Viva Green

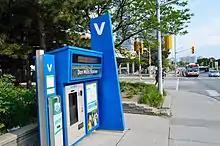
Former Vivastation (stop) on Don Mills Road at Don Mills station in Toronto in 2014

Viva Green was a Viva bus rapid transit route in York Region, north of Toronto, Ontario, Canada. It was operated by Tok Transit under contract from the Region of York.